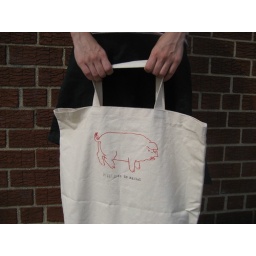
market bag in action